MEDCIN

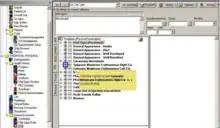
Figure 1: AHLTA and MEDCIN terminology systems

AHLTA is an EHR system developed for the US Department of Defense. This application uses the Medicomp's MEDCIN terminology engine for clinical documentation purposes. Figure 1, shows an example of the MEDCIN terminology where the physician can search for the correct terms for input into the patient note.